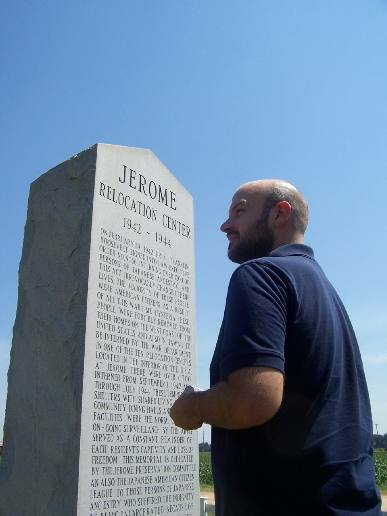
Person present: Yes